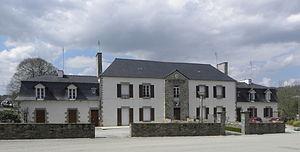
Mairie de Le Quillio (22).
Le Quillio [lə kiljo] est une commune française située dans le département des Côtes-d'Armor en région Bretagne.